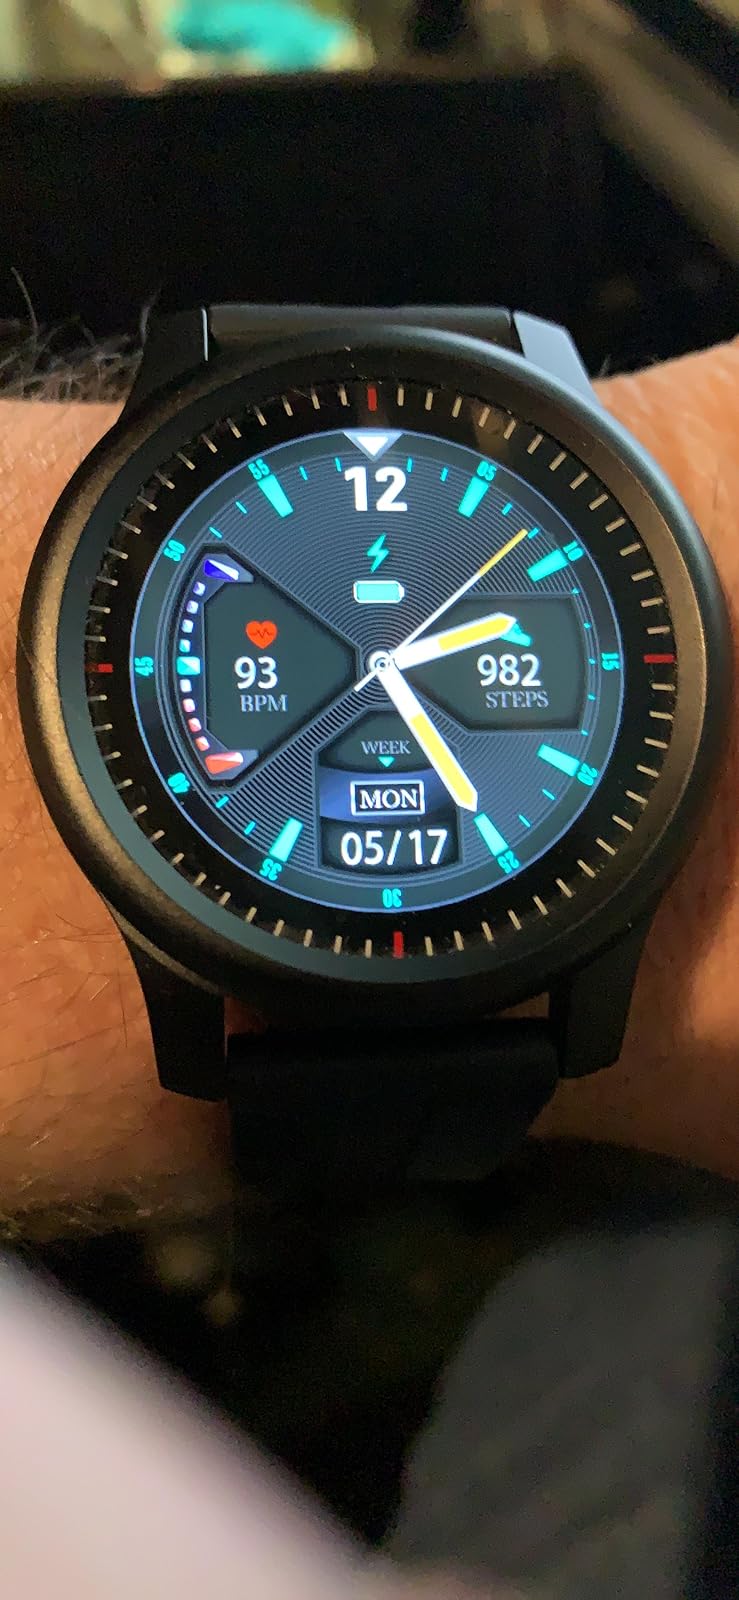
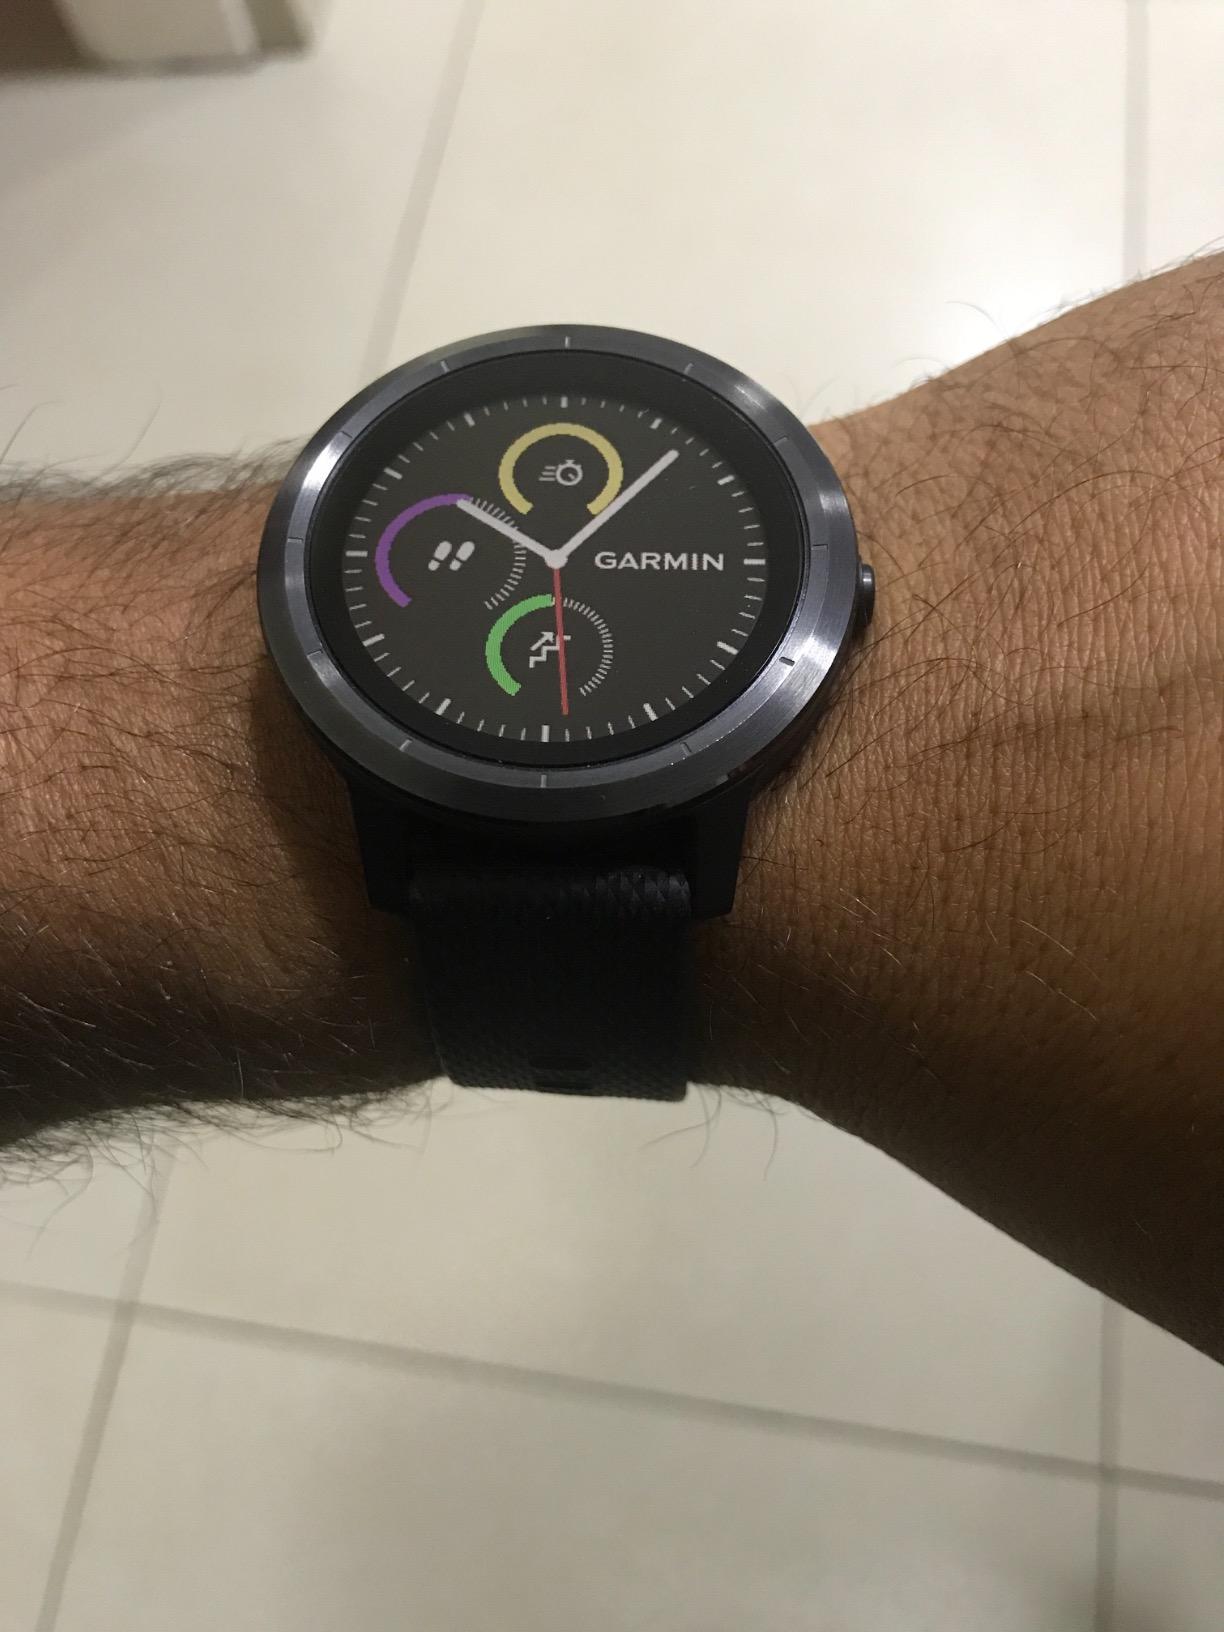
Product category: smartwatch
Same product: no